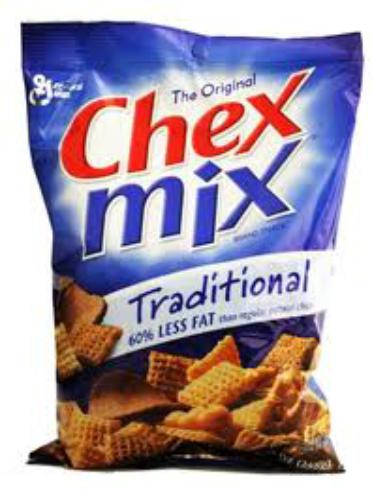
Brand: Chex
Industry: Food